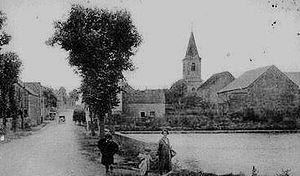
Village de Cérilly en Côte-d'Or (France)
Cérilly est une commune française située dans le canton de Châtillon-sur-Seine du département de la Côte-d'Or en région Bourgogne-Franche-Comté.